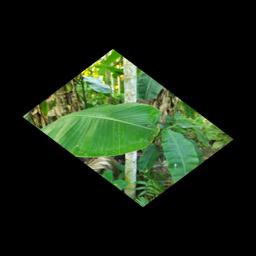
Label: YELLOW SIGATOKA